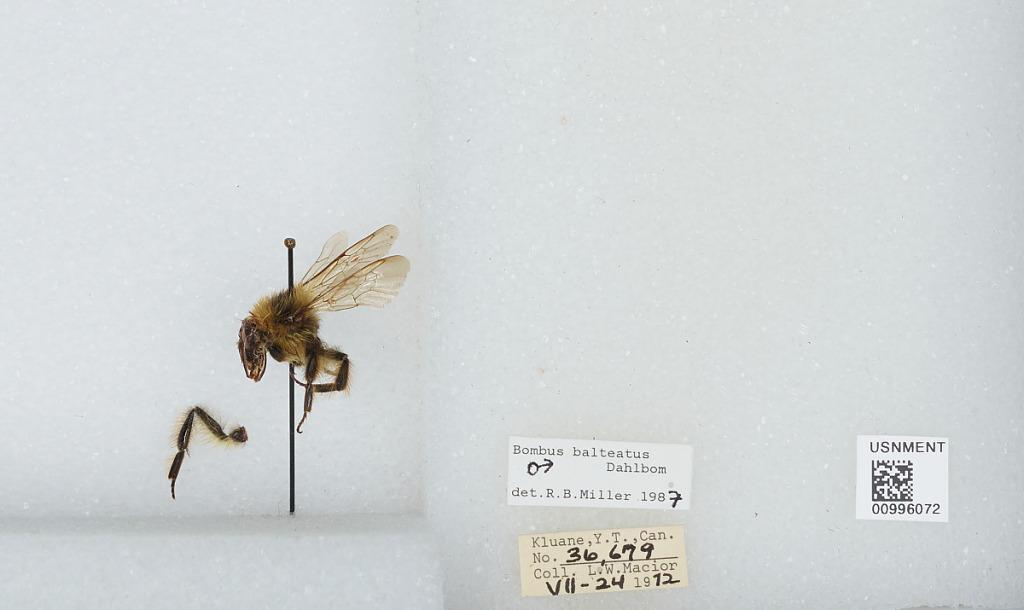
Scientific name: Bombus (Alpinobombus) balteatus Dahlbom
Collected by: L. Macior
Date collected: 1972-7-24
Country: Canada
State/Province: Yukon Territory
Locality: Kluane National Park Reserve
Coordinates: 60.75, -139.5
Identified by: Miller, R. B.